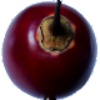
Label: Tamarillo 1